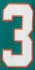
Number: 3